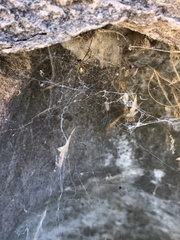
Species: Lactrodectus_hesperus